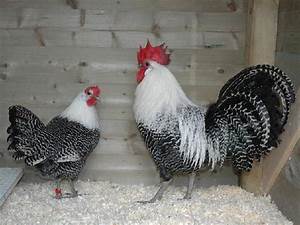
Label: chicken